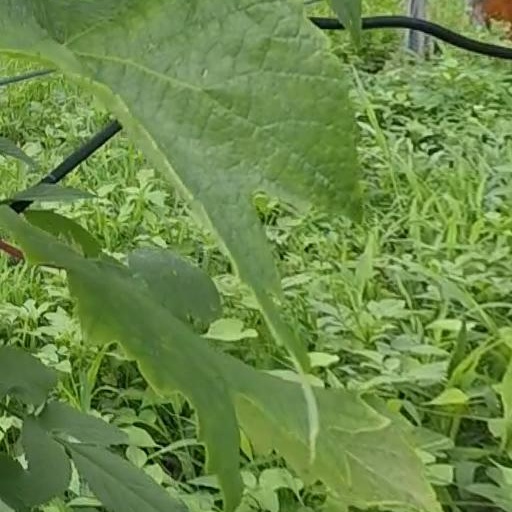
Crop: grape